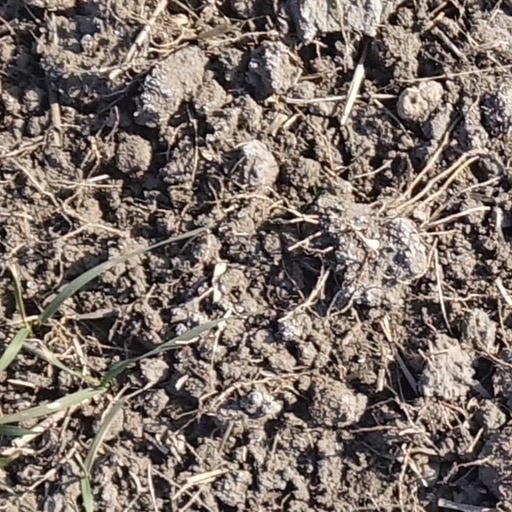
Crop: wheat